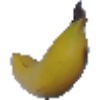
Label: Banana 1